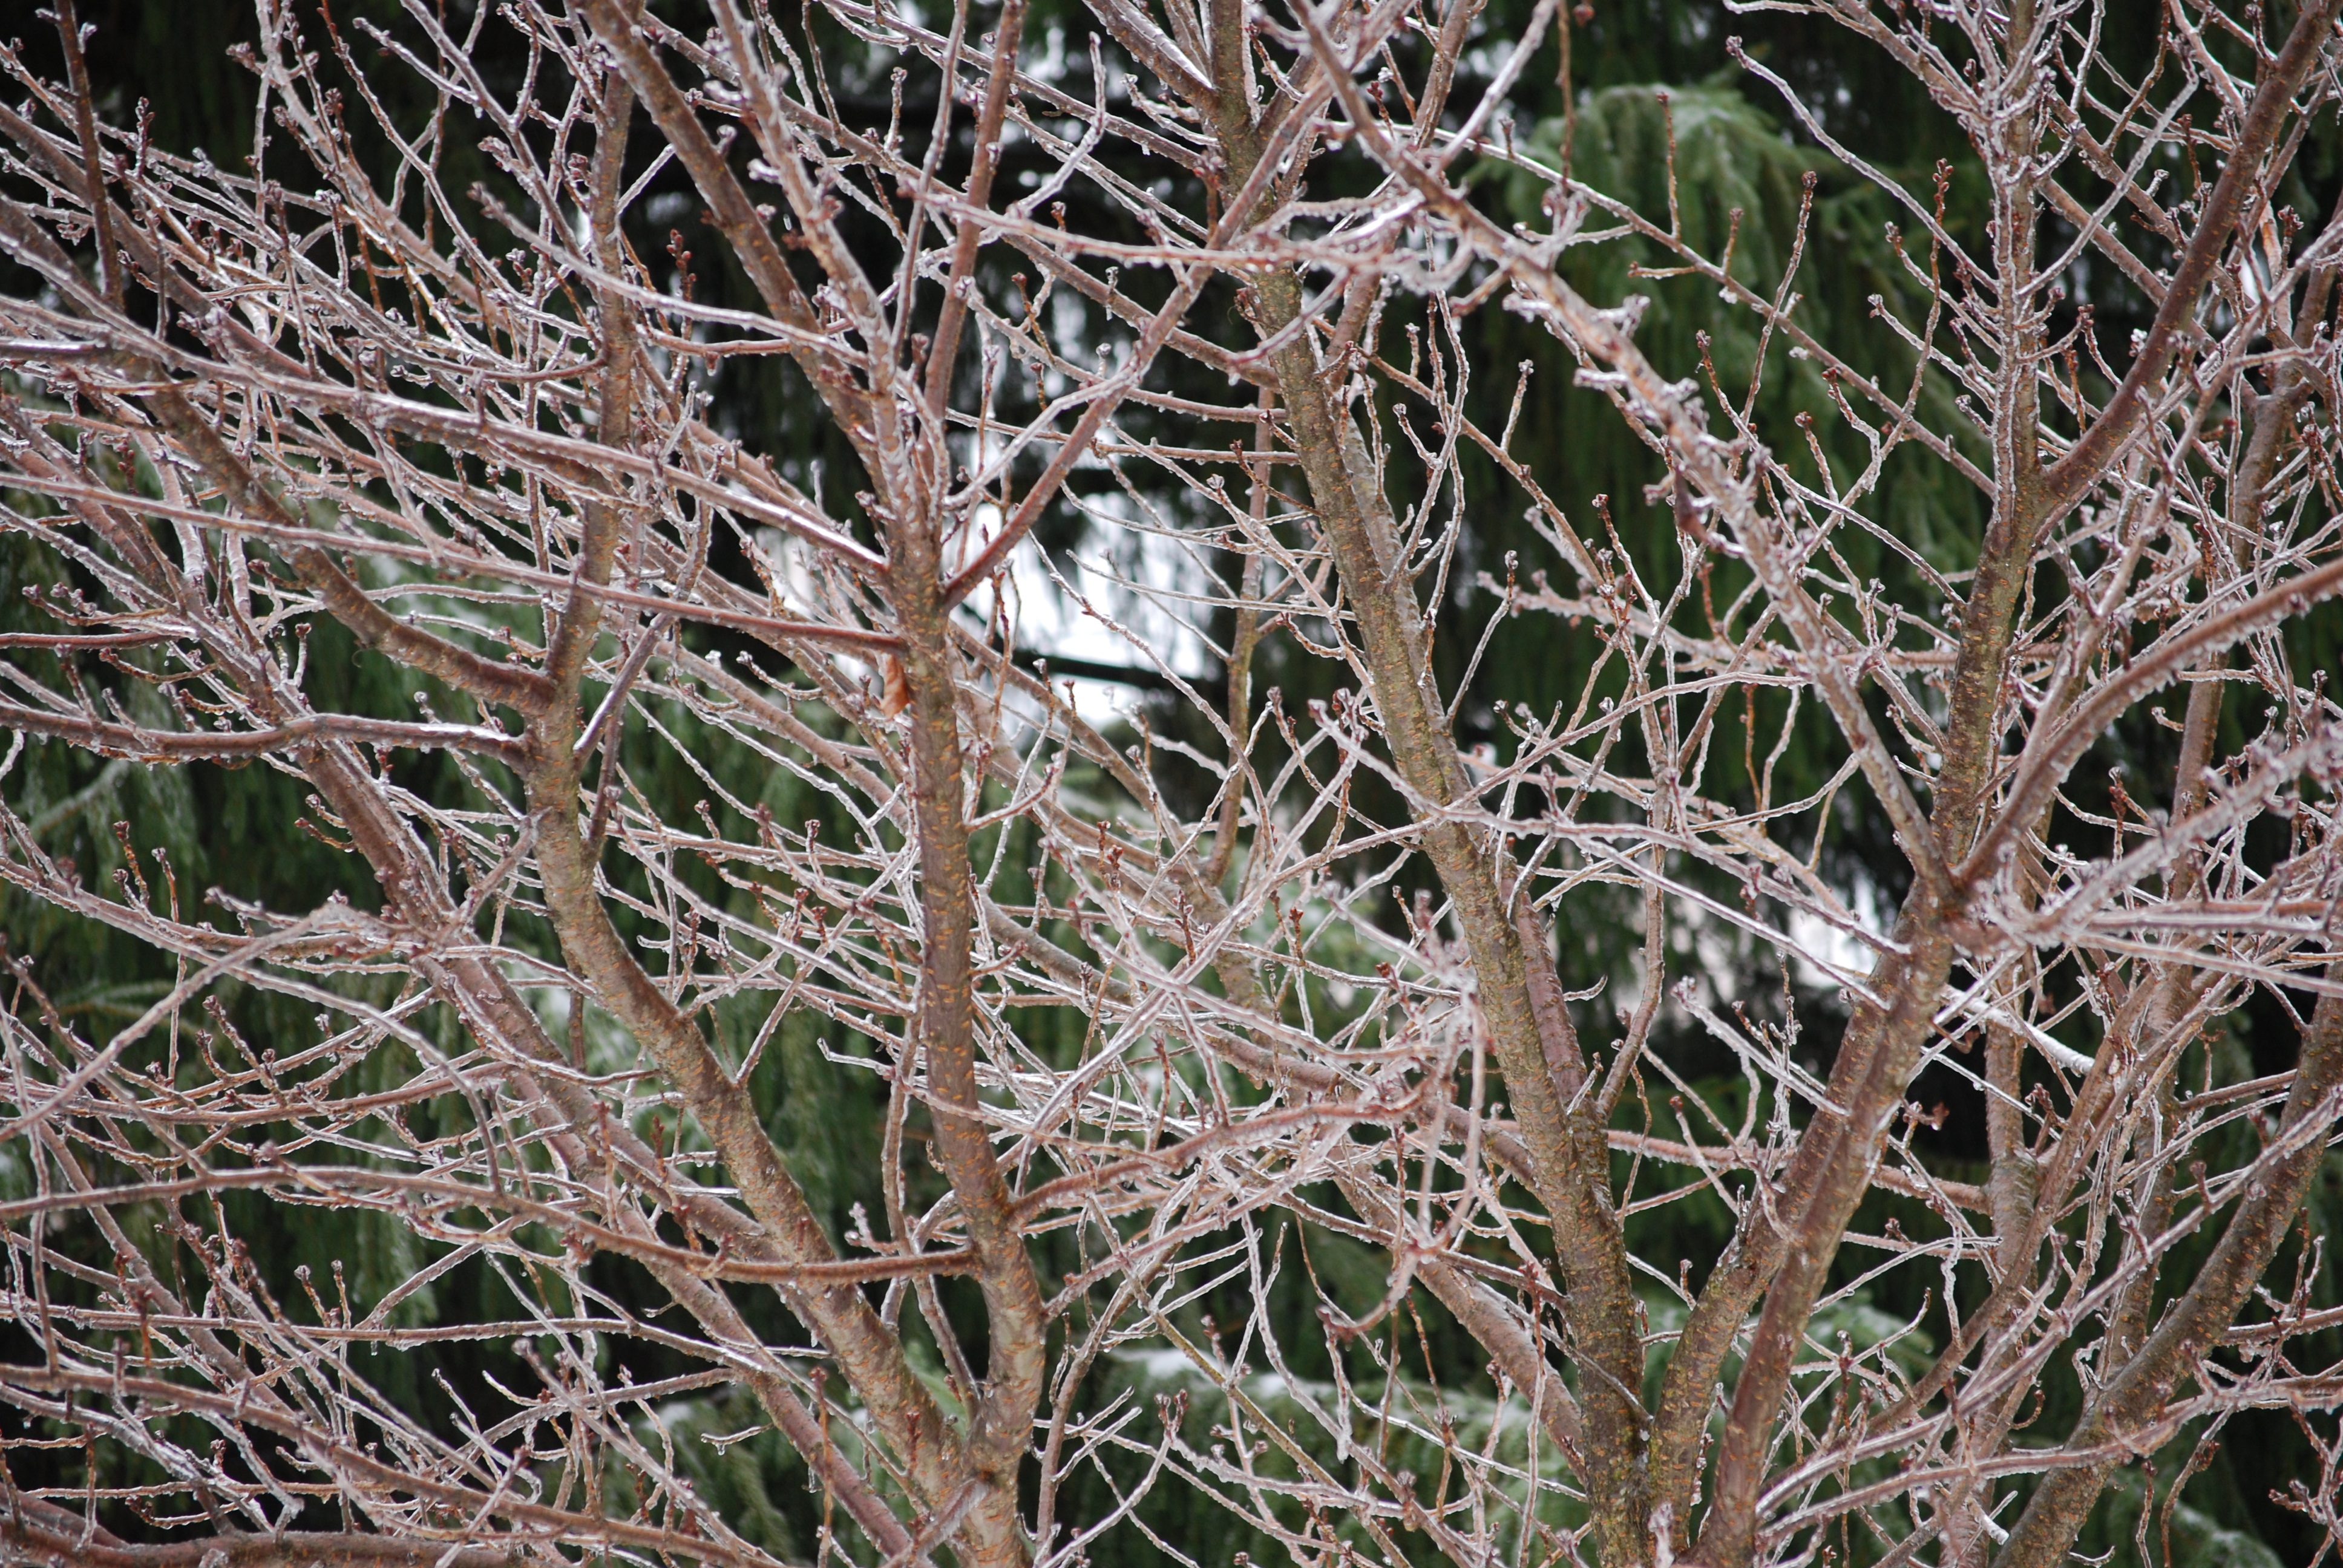
grass, branch, snow, cold, winter, bird, flower, frost, wildlife, ice, flora, fauna, plants, trees, damage, freezing, sleet